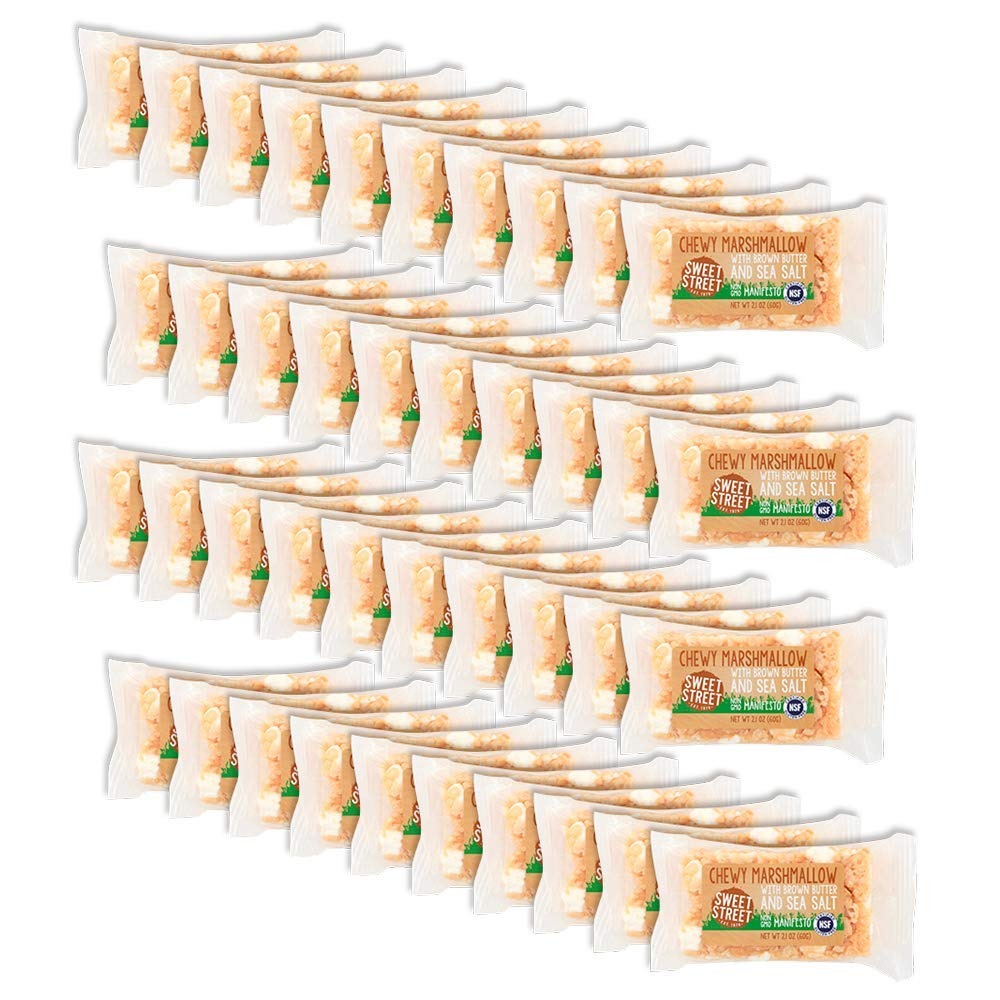
Item Name: Sweet Street Certified Gluten Free Individually Wrapped Chewy Marshmallow with Brown Butter and Sea Salt 2.1 ounce (Pack of 40)
Bullet Point 1: This product is shipped frozen and contains dry ice to maintain freshness.
Bullet Point 2: Do not touch the dry ice. Dry ice temperature is extremely cold at -109.3°F or -78.5°C. Always handle dry ice with care and wear protective clothing or leather gloves. Keep dry ice away from children.
Bullet Point 3: With gloved hands, or using an oven mitt or towel, remove the ice from the package and throw away. You can unwrap and leave it at room temperature in a well-ventilated area. It will sublimate from a solid to a gas. Do not leave Dry Ice on a tiled or solid surface countertop as the extreme cold could crack it.
Product Description: Certified Gluten-Free Craveable Solution To Be Cross-Utilized Throughout Your Operation. Thaw And Serve. No Waste, No Labor. Convenient Add-On To Packaged Meals. Fresh Options, With Better-For-You Ingredients For Cafes And Kiosks. Wholesome And Indulgent Grab-And-Go Snack.
Value: 84.0
Unit: Ounce

Price: 36.6